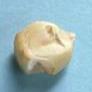
Maize quality: Bad